The Night Evelyn Came Out of the Grave

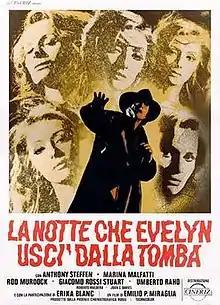
Italian theatrical release poster

The Night Evelyn Came Out of the Grave is a 1971 Italian "gothic" film directed by Emilio Miraglia.